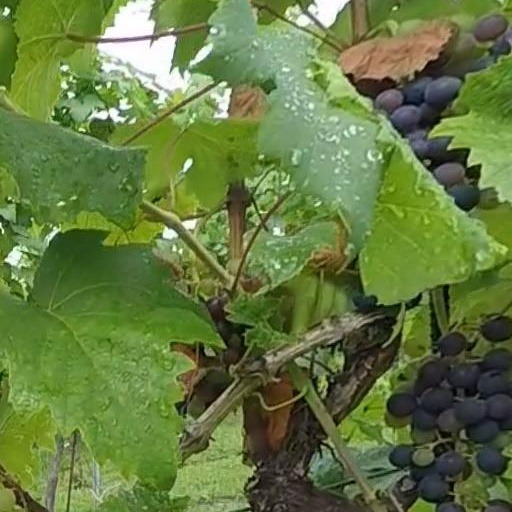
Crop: grape